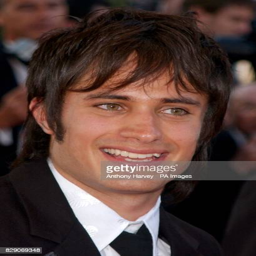
actor arrives for the premiere at festival